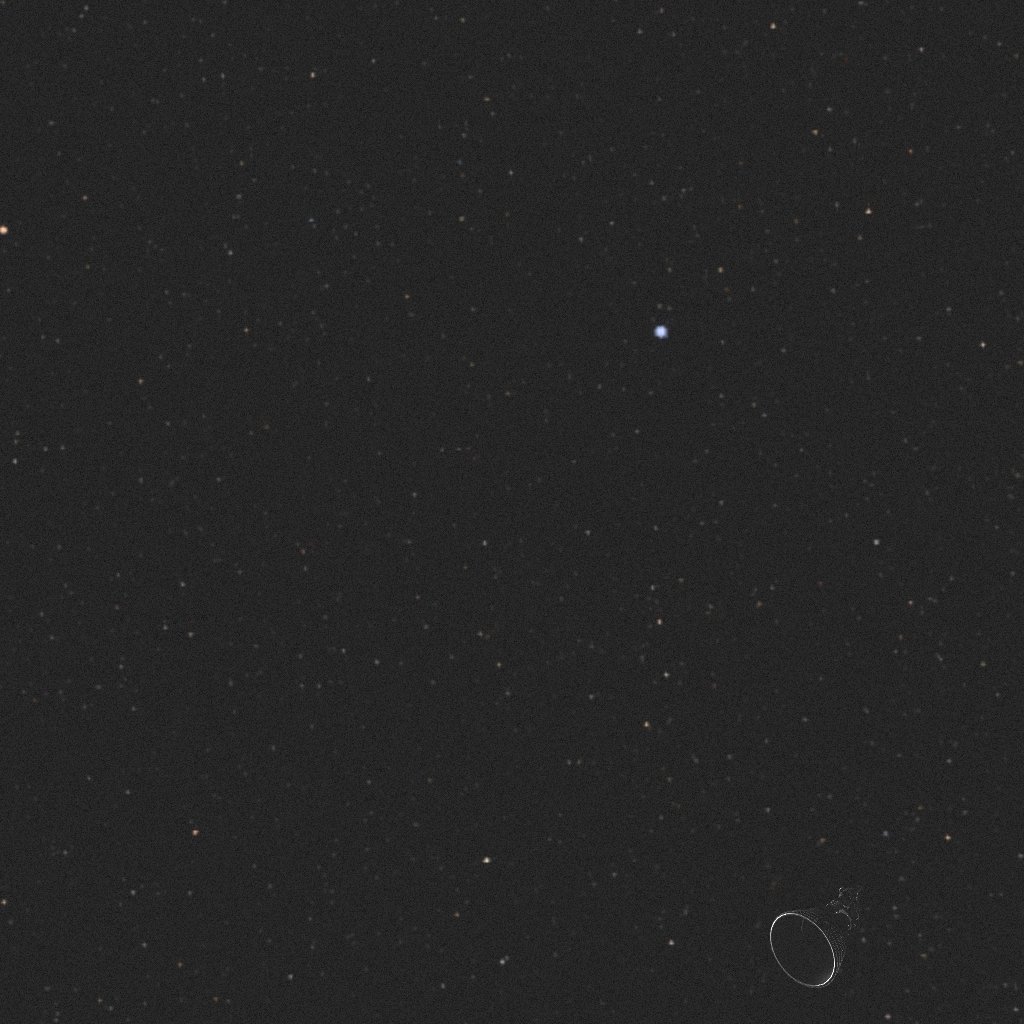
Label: debris